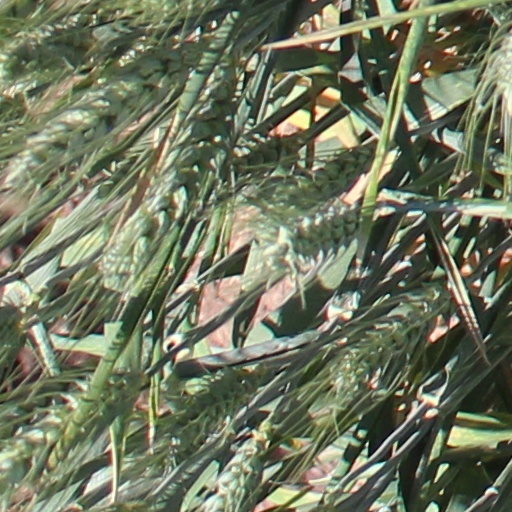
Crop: wheat